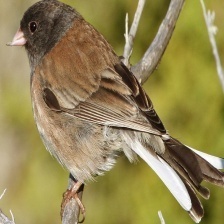
Species: DARK EYED JUNCO
Scientific name: JUNCO HYEMALIS